Erwin Hoffer

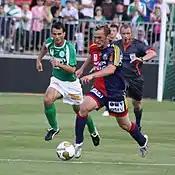
Hoffer playing for Rapid Wien in 2009.

In the 2008–09 season, Hoffer started the season well when he score 7 times in all competitions against Austria Kärnten, Anorthosis Famagusta, Rheindorf Altach (four times), and LASK Linz. After three months without scoring, Hoffer, once again, went on a goalscoring form throughout the end of the year, scoring against LASK Linz, Sturm Graz (twice), Rheindorf Altach (hat–trick), and Austria Wien. From 8 March 2009 to 21 March 2009, Hoffer scored five goals in three appearances, including two braces against Kapfenberger SV and Austria Kärnten. After suffering a muscle injury that kept him out on a short term, Hoffer then scored two hat–tricks against Red Bull Salzburg and Kapfenberger SV in May 2009. Finishing the 2008–09 season as second top scorer in the league behind Marc Janko, Hoffer made a total of 39 appearances scoring 29 times in all competitions.